Chelsea Clinton

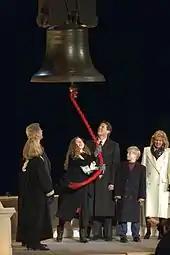

Throughout her father's time in the White House, journalists debated the issue of allowing Clinton to retain her privacy. Most media outlets concluded that she should be off-limits due to her age, although Rush Limbaugh and "Saturday Night Live" both broadcast material mocking her appearance. During this phase of her life, her father said, "We really work hard on making sure that Chelsea doesn't let other people define her sense of her own self-worth ... It's tough when you are an adolescent ... but I think she'll be ok."